Chitose ame
Also known as:
ar - Arabic: شيشي قو سان
ca - Catalan: Shichi-Go-San
da - Danish: Shichi-go-san
de - German: Shichi-go-san
en-simple - Simple English: Shichi-Go-San
es - Spanish: Shichi-Go-San
fa - Persian: شیچی-گو-سان
fi - Finnish: Shichi-go-san
fr - French: Shichi-go-san
hu - Hungarian: Sicsi-Go-Szan
id - Indonesian: Shichi-Go-San
it - Italian: Shichi-Go-San
ja - Japanese: 七五三
ko - Korean: 시치고산
lt - Lithuanian: Šičigosan
mn - Mongolian: Шичигосан
ms - Malay: Shichi-Go-San
nl - Dutch: Shichi-Go-San
pl - Polish: Shichi-go-san
pt - Portuguese: Shichi-Go-San
ru - Russian: Сити-го-сан
sv - Swedish: Shichi-go-san
tr - Turkish: Shichi-Go-San
vi - Vietnamese: Shichi-Go-San
zh - Chinese: 七五三
Category: candy (candy)
Cuisine: Japanese
Associated cuisines: Japanese
Area: Japan
Countries: Japan
Region: Eastern Asia

This candy is given to children on the festival that celebrates the passage of their children into middle childhood. This candy is long, thin, red and white candy, and is wrapped in a thin, clear, and edible rice paper film that resembles plastic. This candy is usually given with a bag decorated with a crane and a turtle.

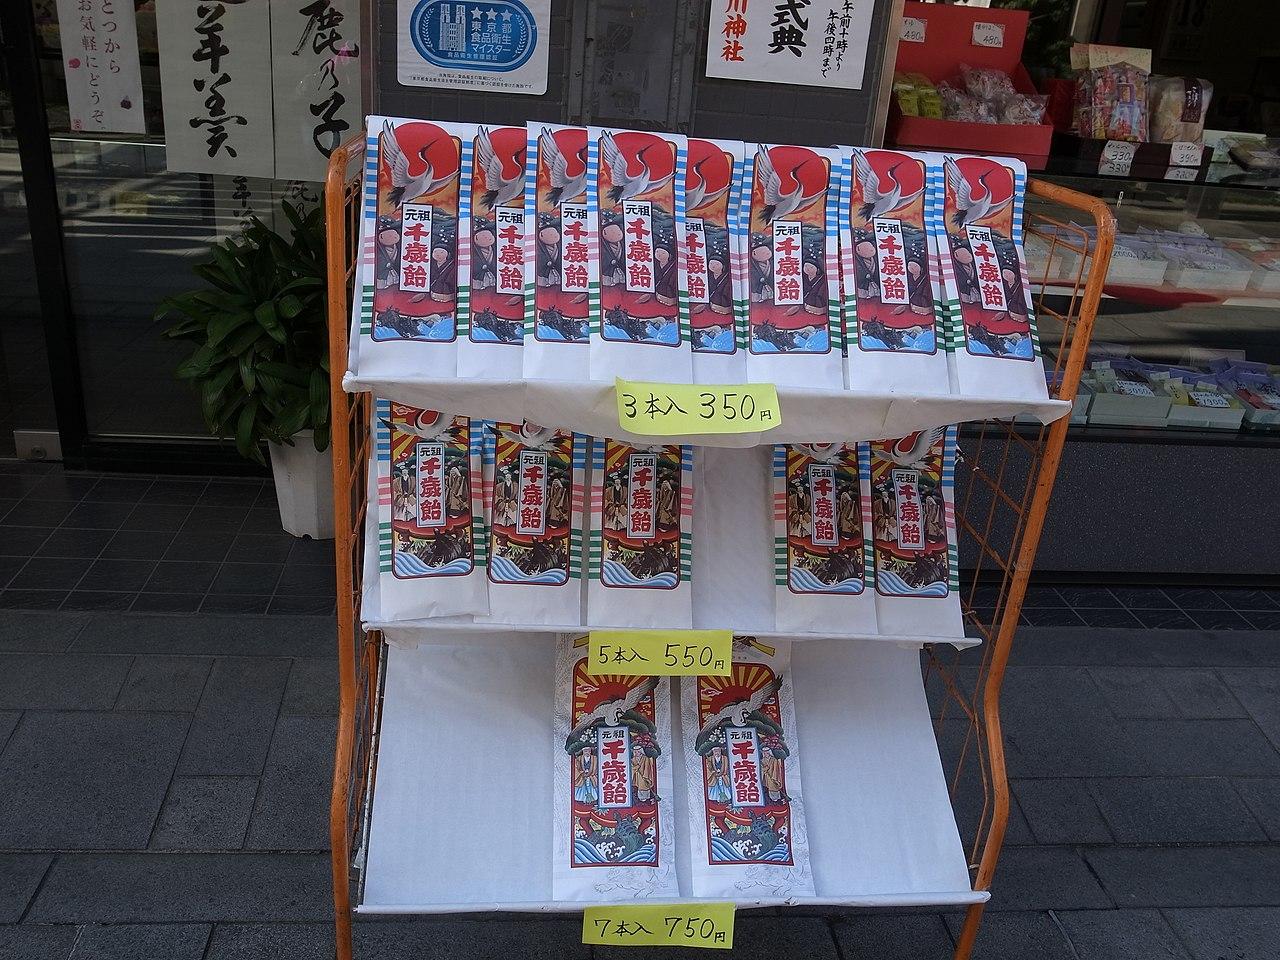